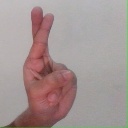
अक्षर: र